Hybrid solar cell

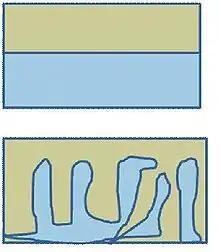
Figure 2. Two different structures of heterojunctions, a) phase separated bi-layer and b) bulk heterojunction. The bulk heterojunction allows for more interfacial contact between the two phases, which is beneficial for the nanoparticle-polymer compound as it provides more surface area for charge transfer.

To deal with this short exciton diffusion length, a bulk heterojunction structure is used rather than a phase-separated bilayer. Dispersing the particles throughout the polymer matrix creates a larger interfacial area for charge transfer to occur. Figure 2 displays the difference between a bilayer and a bulk heterojunction.